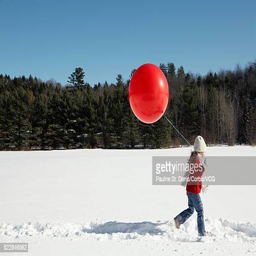
girl with a red balloon in the snow